Norwegian National Road 23

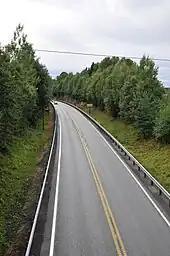
Section of the road in Røyken

A report from 1982 recommended that construction be carried out in two phases. First a road departing from the E18 at Jessvoll near Drammen through Røyken and then under the fjord before terminating at an intersection with the E6. The second phase would see the construction of a road from the tunnel through Hurum to Verket, in a new subsea tunnel under the Drammensfjord near Svelvik and then through a tunnel to Sande, where it would intersect with the E18. Cost estimates for the tunnel ranged between NOK 200 and 360 million. The plans were based on partially using part of National Road 154 in Buskerud for part of the feeder road. Cost estimates for the auxiliary road system was estimated at between NOK 340 and 400 million, depending on the amount of reused road and the standard chosen.